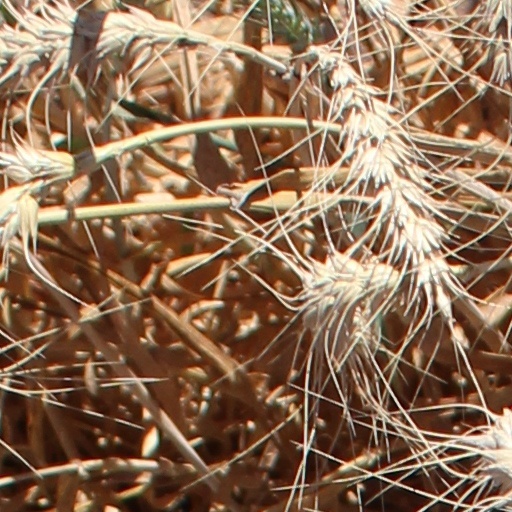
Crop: wheat